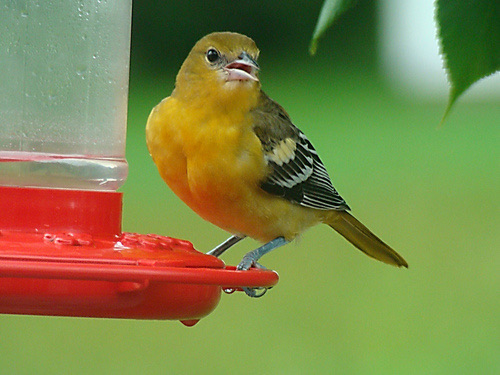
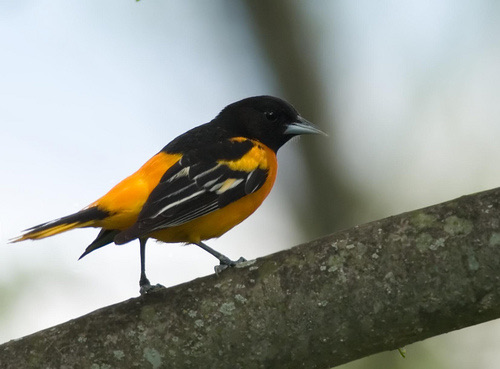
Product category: misc
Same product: yes